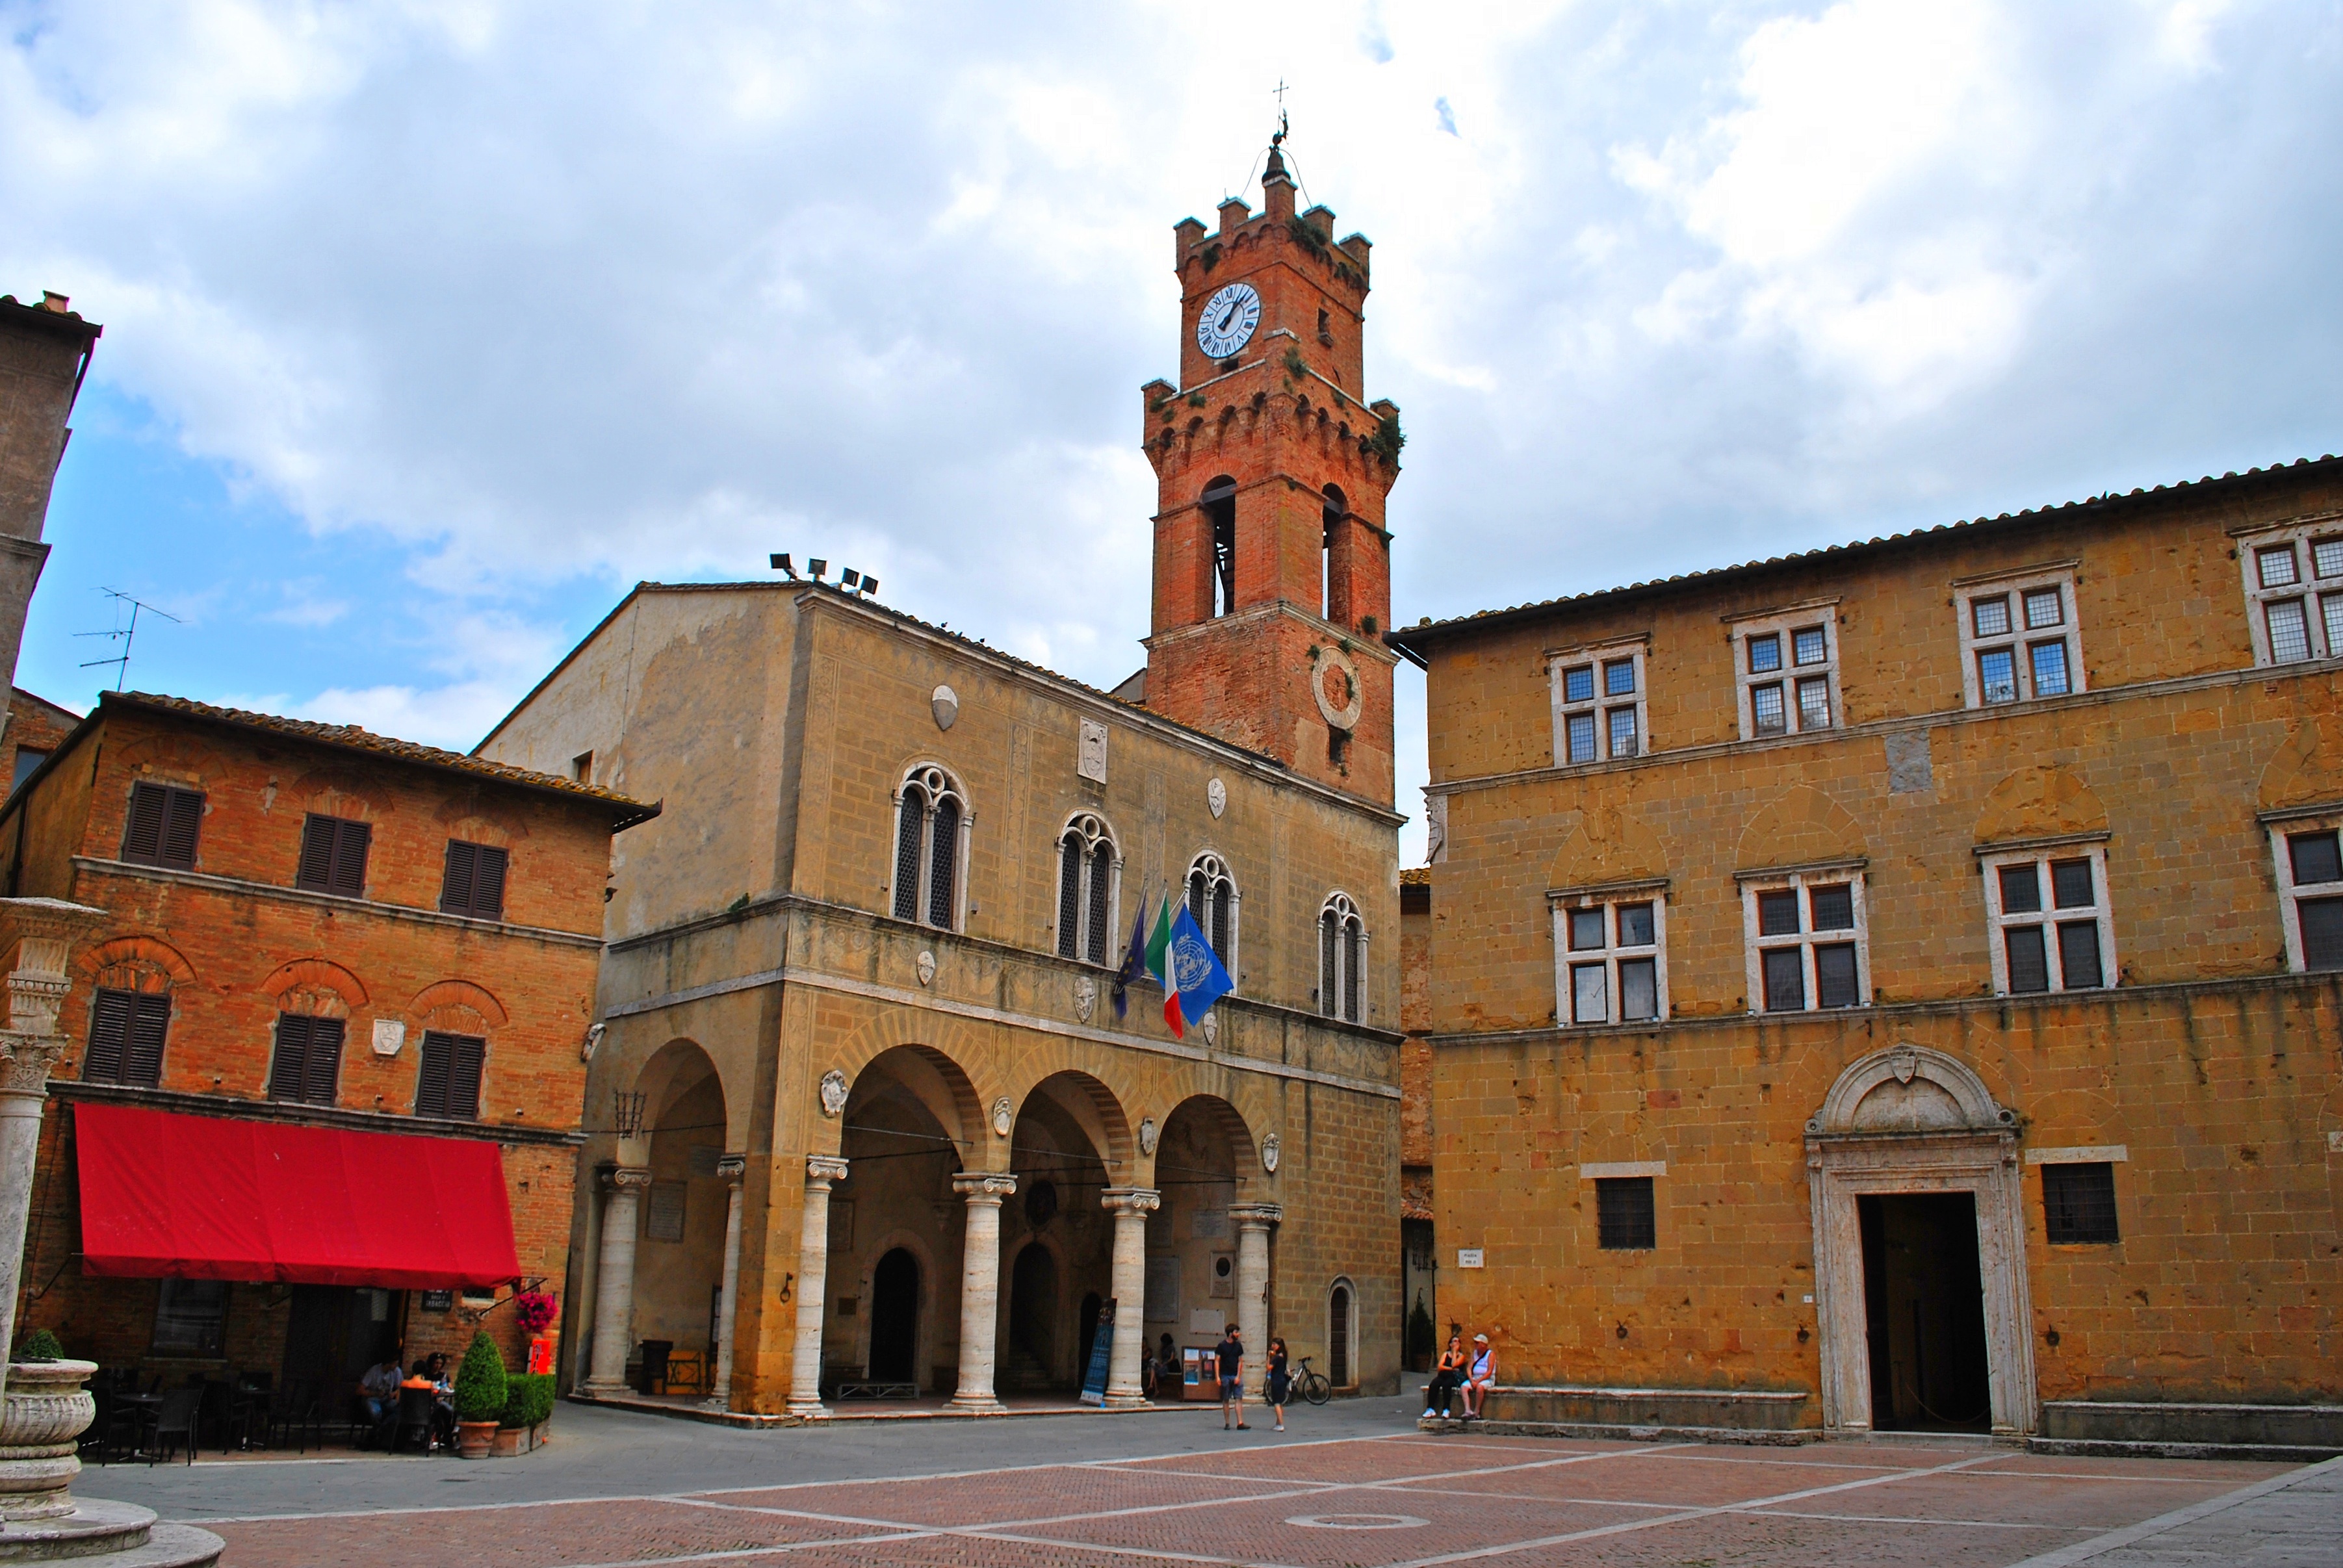
architecture, town, building, city, downtown, plaza, landmark, italy, tuscany, facade, church, place of worship, synagogue, town square, basilica, siena, neighbourhood, human settlement, pienza, square pious pope ii